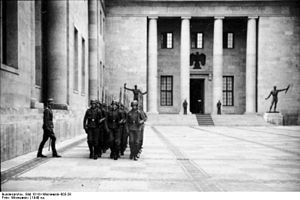
Nazistisk arkitektur / Tre primære roller / Scene
Æreskompagni i det nye rigskancellis gård. Ved indgangen ses skulpturerne "Die Partei" og "Die Wehrmacht".
Nazistisk arkitektur var en arkitektonisk plan og en integreret del af det nazistiske partis plan om skabe en kulturel og åndelig genfødsel i Tyskland som en del af skabelsen af Det tredje rige.